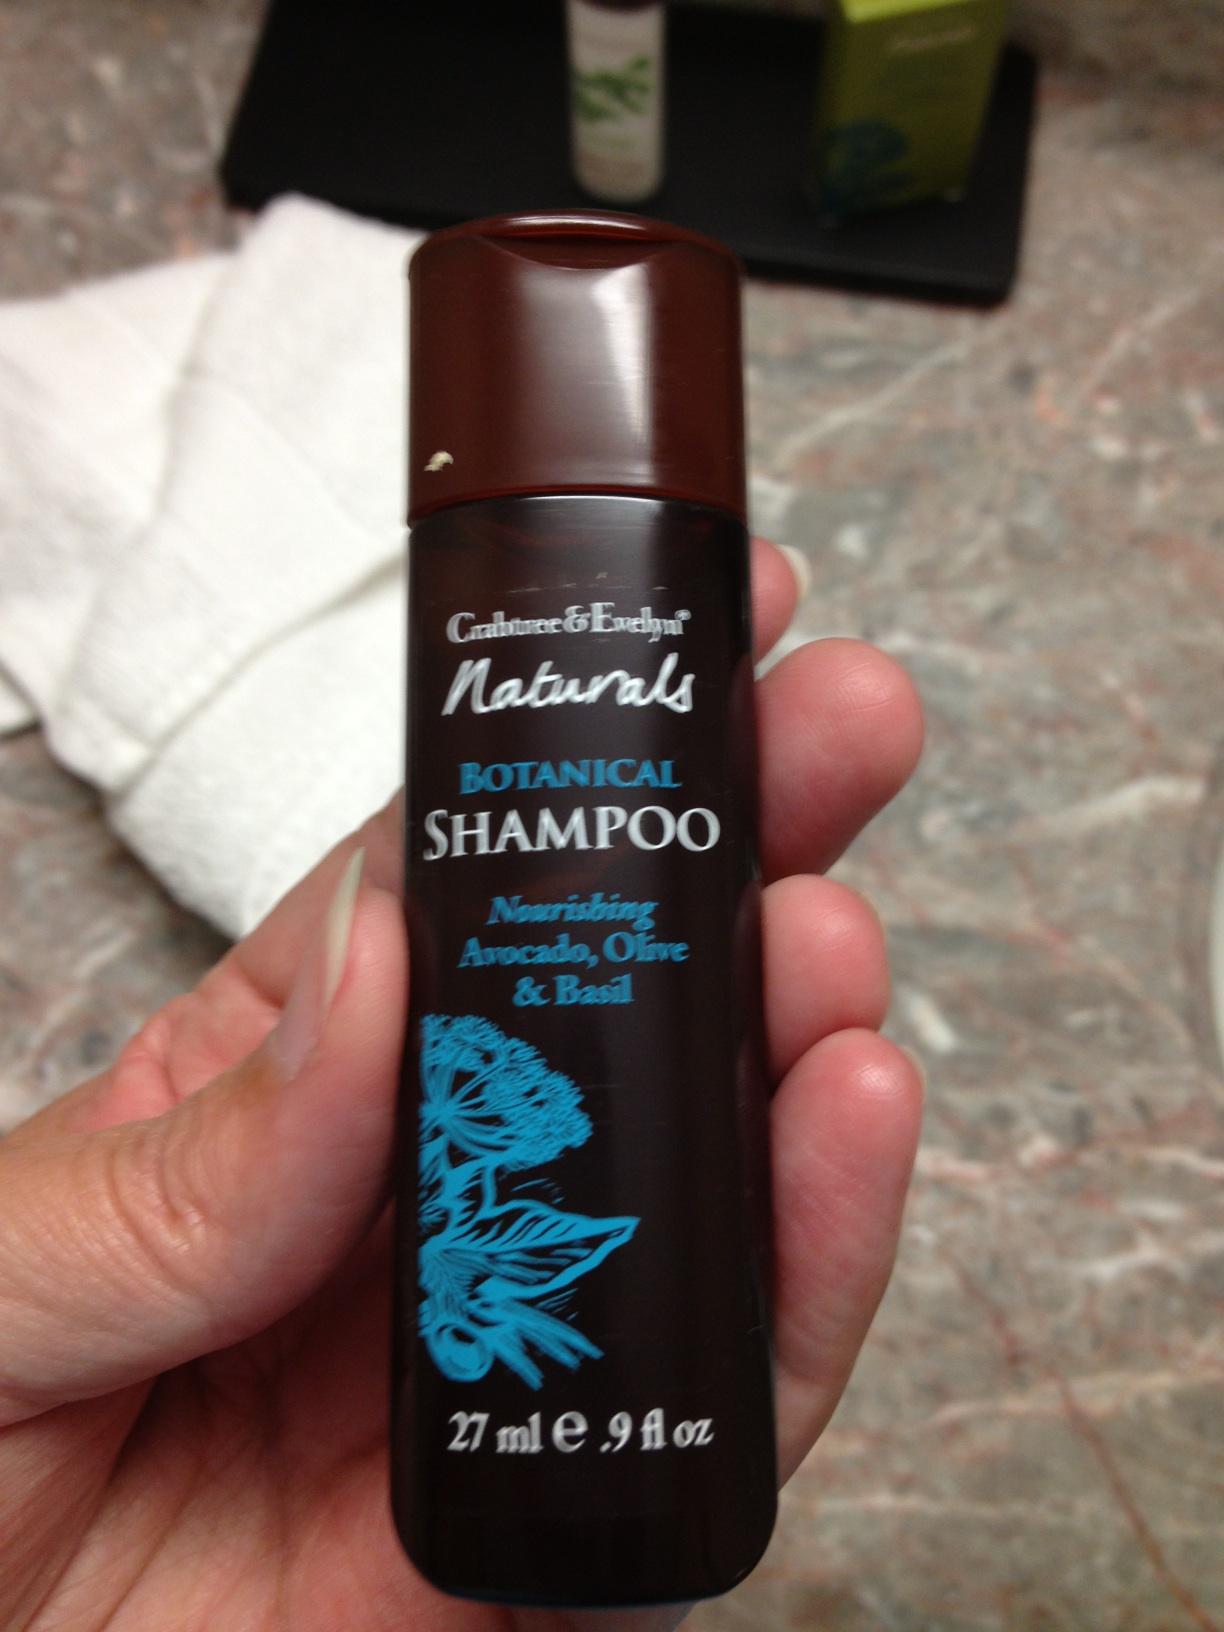Question: Is this shampoo?
Answer: yes